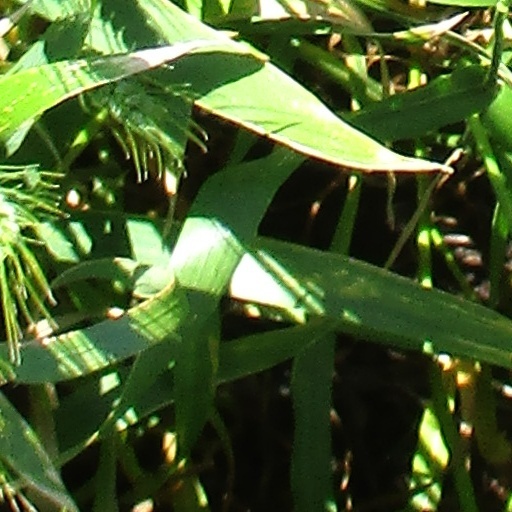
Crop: wheat